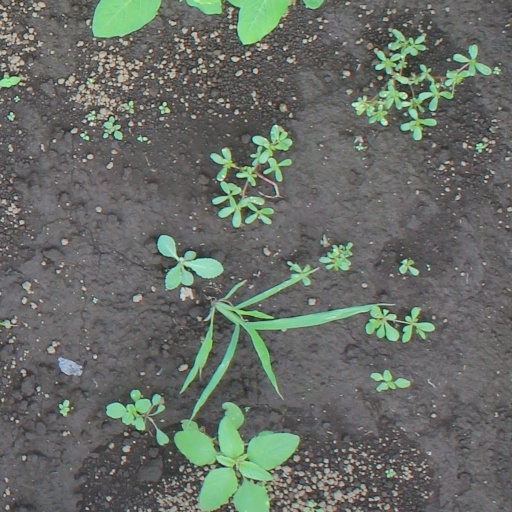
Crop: soybean